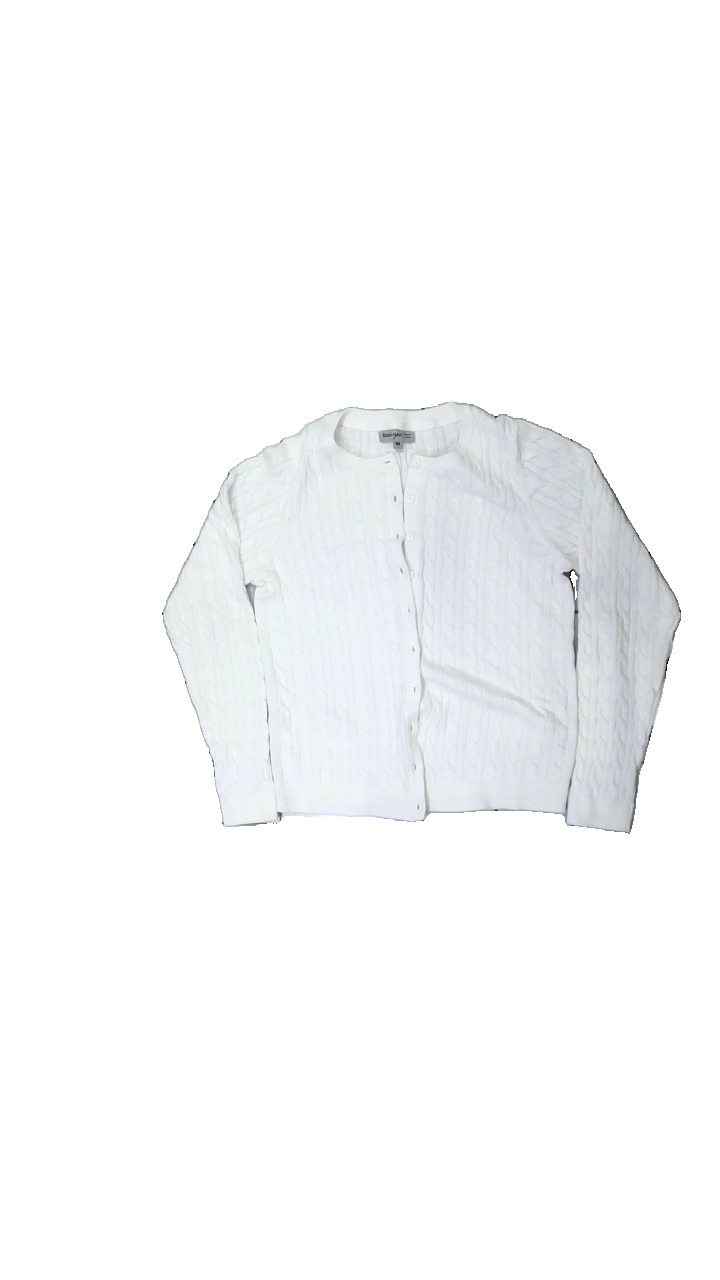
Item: Cardigan (Ladies)
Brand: Basic You
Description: White knitted cardigan from Basic You, size M. Okay condition.
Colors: White
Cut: Regular, C-collar
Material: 100% cott
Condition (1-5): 3
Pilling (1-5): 5
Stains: Minor
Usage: Recycle
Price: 50-100